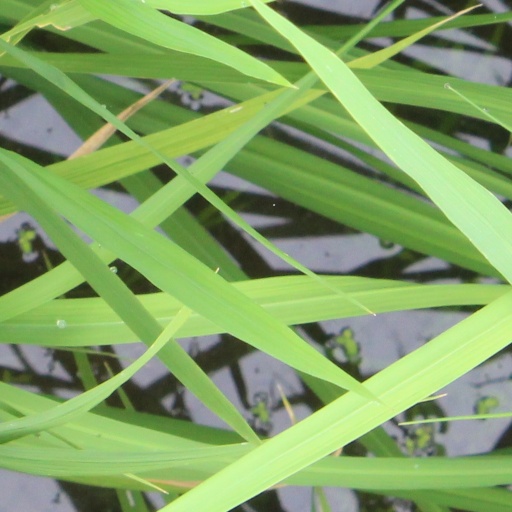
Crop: rice